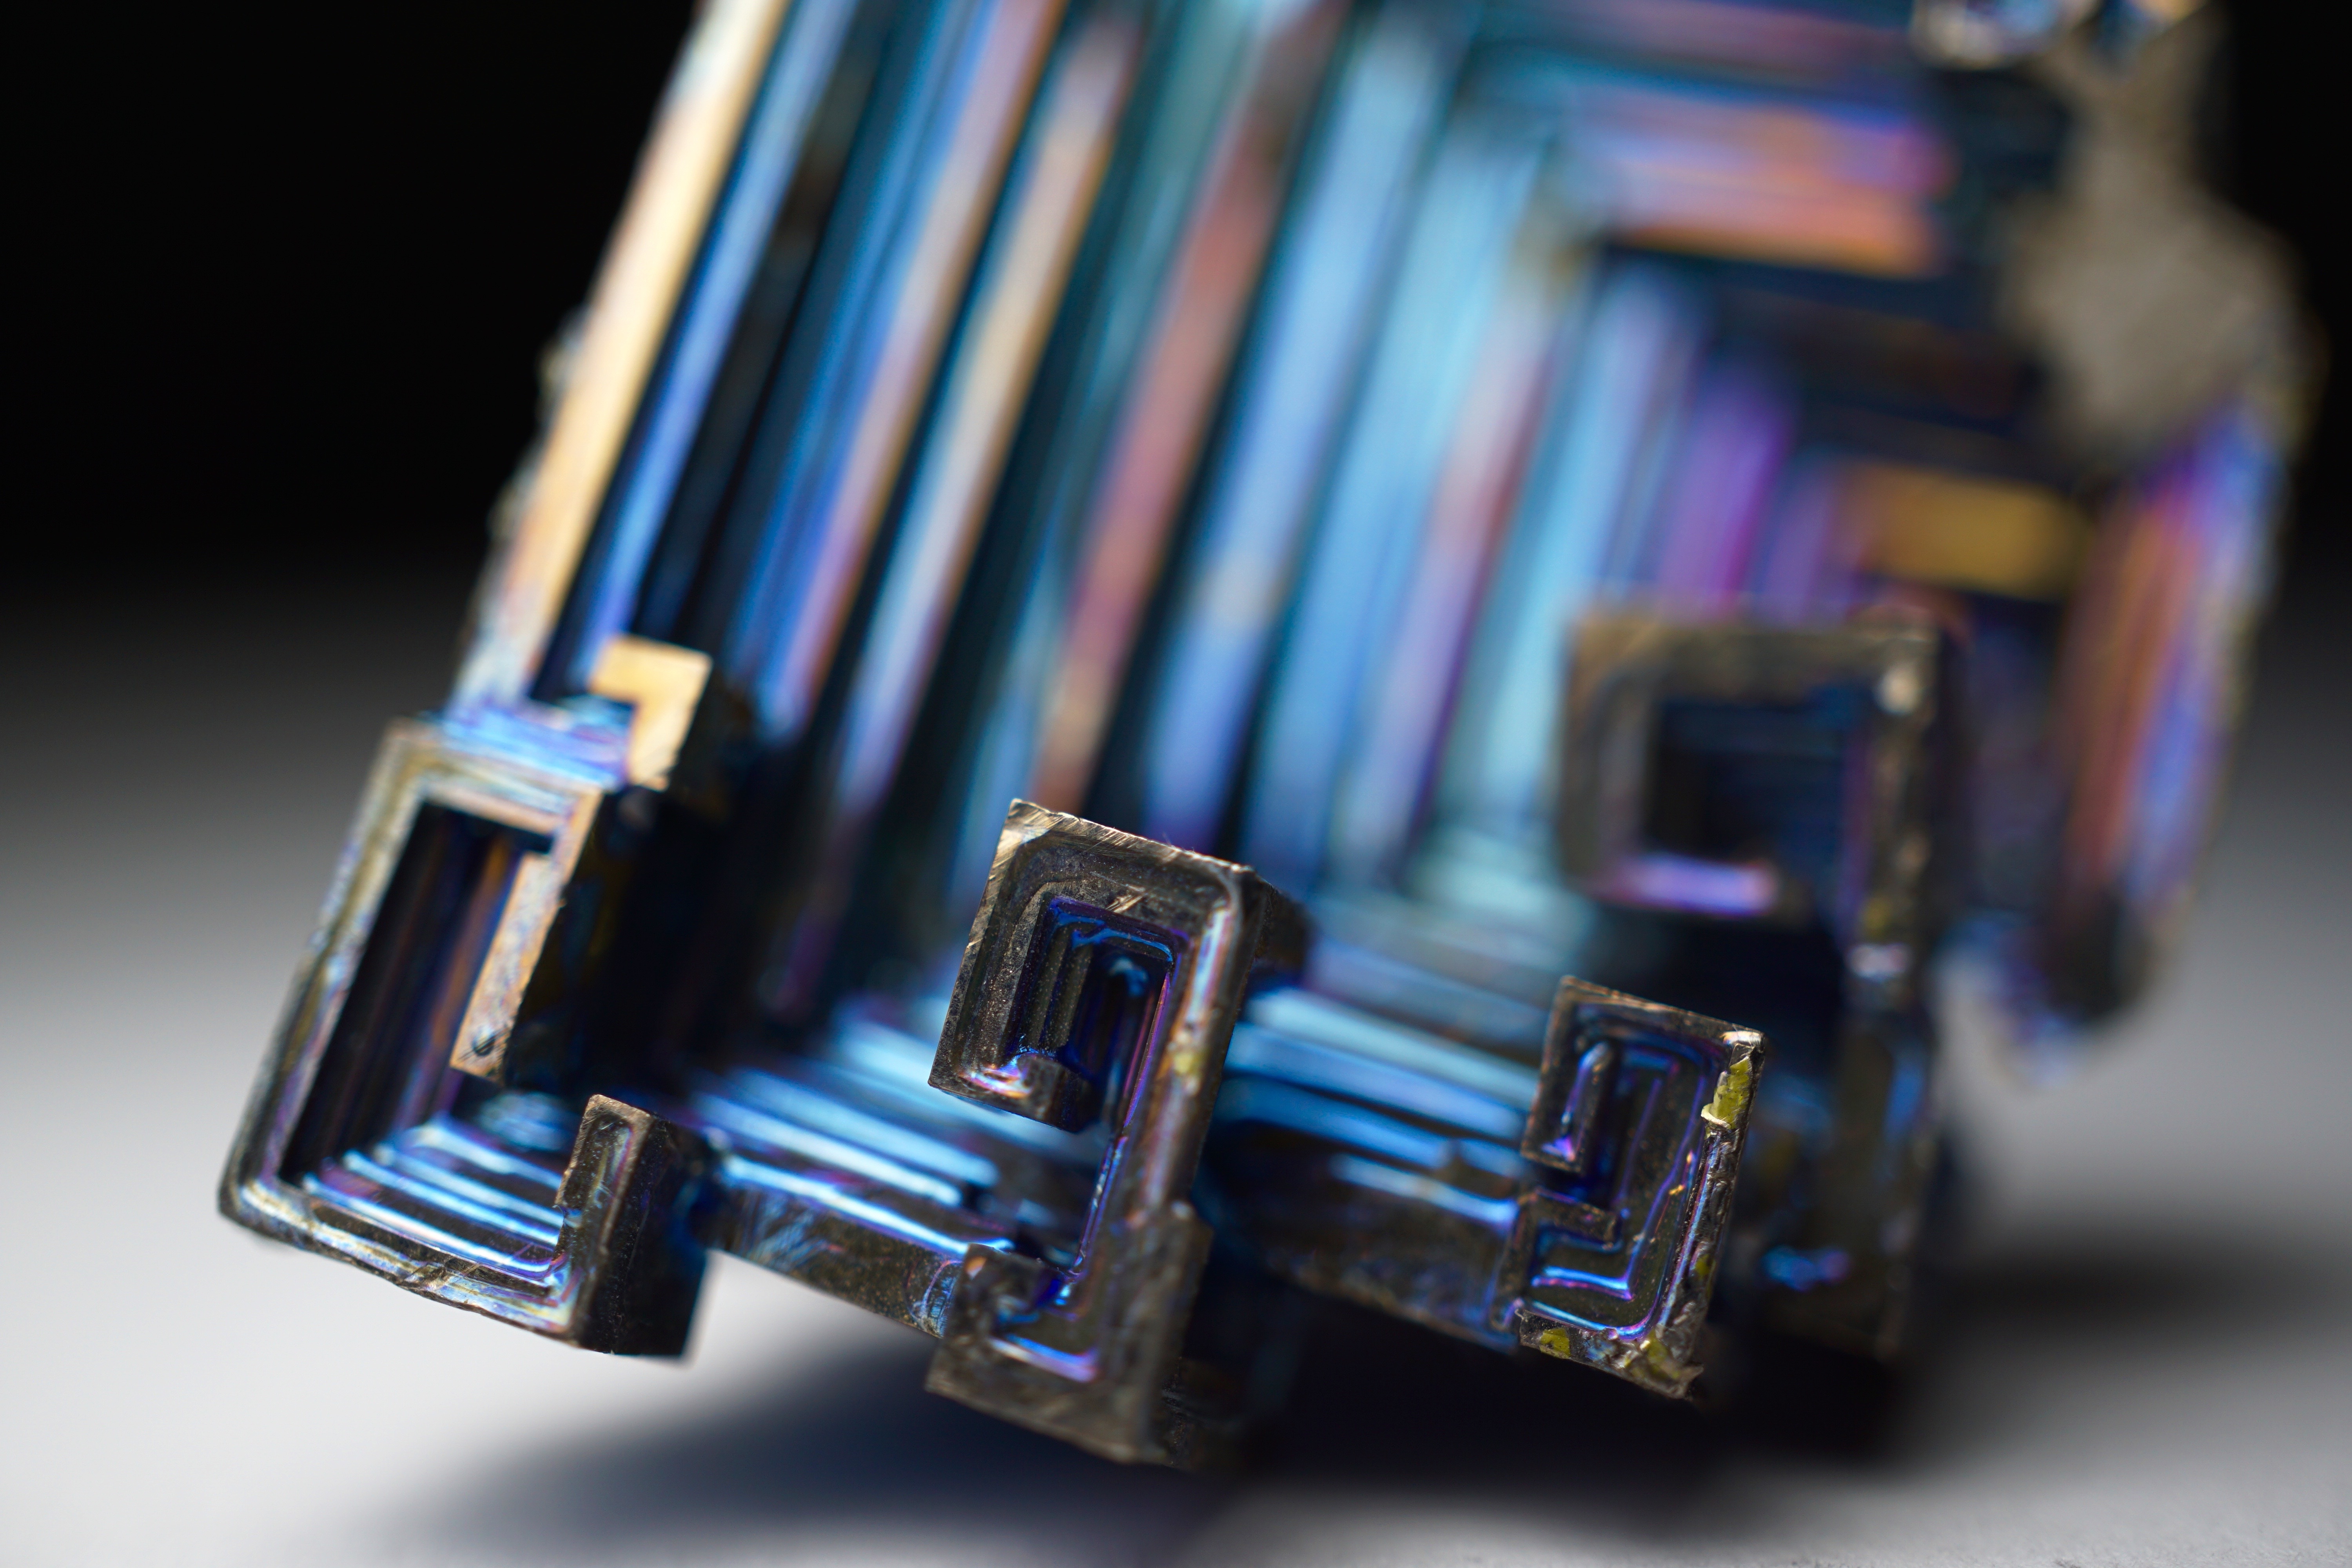
color, metal, blue, colorful, rainbow, spectrum, shiny, tint, color spectrum, glazed includes, fashion accessory, bismuth, bismuth crystal, semi metal, bismuth crystal level, metallic gloss, chemical element, coarse crystalline